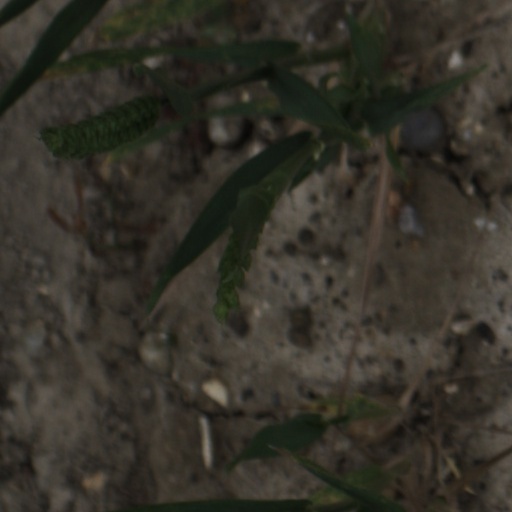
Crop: wheat